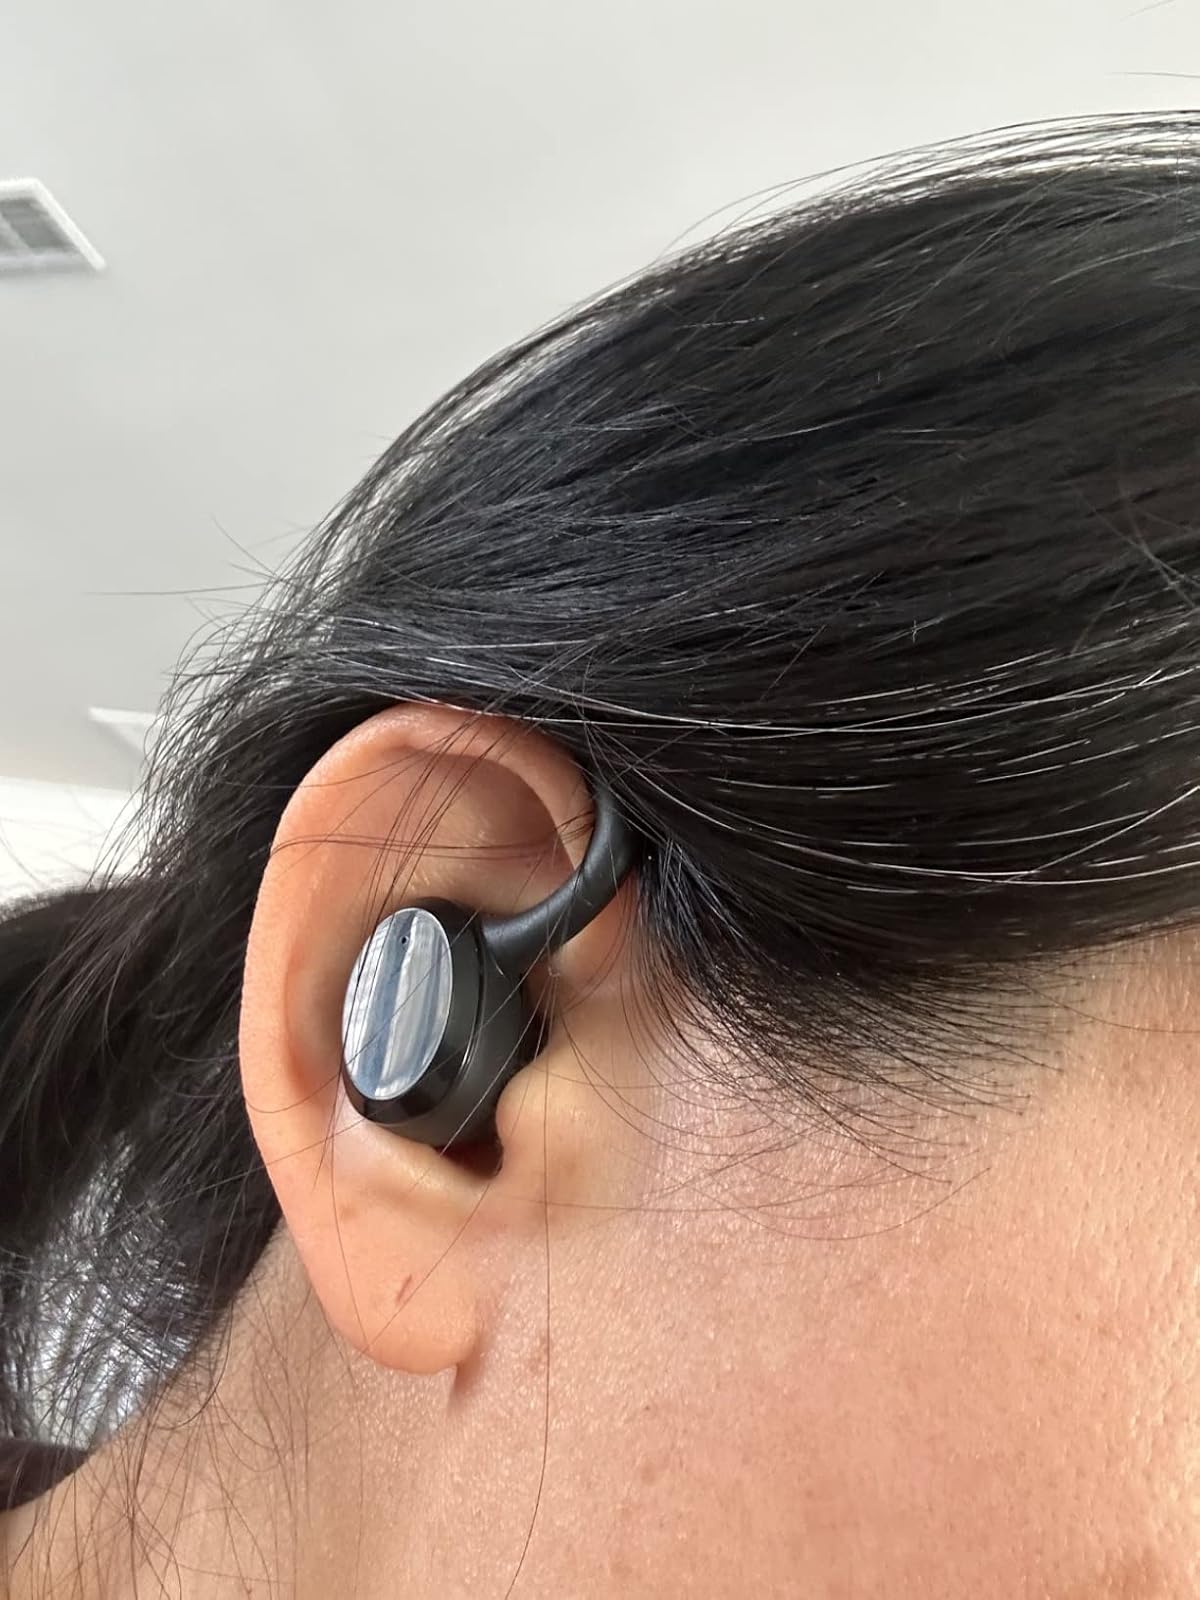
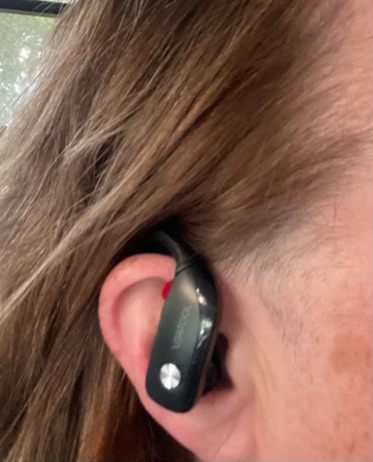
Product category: earbuds
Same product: no